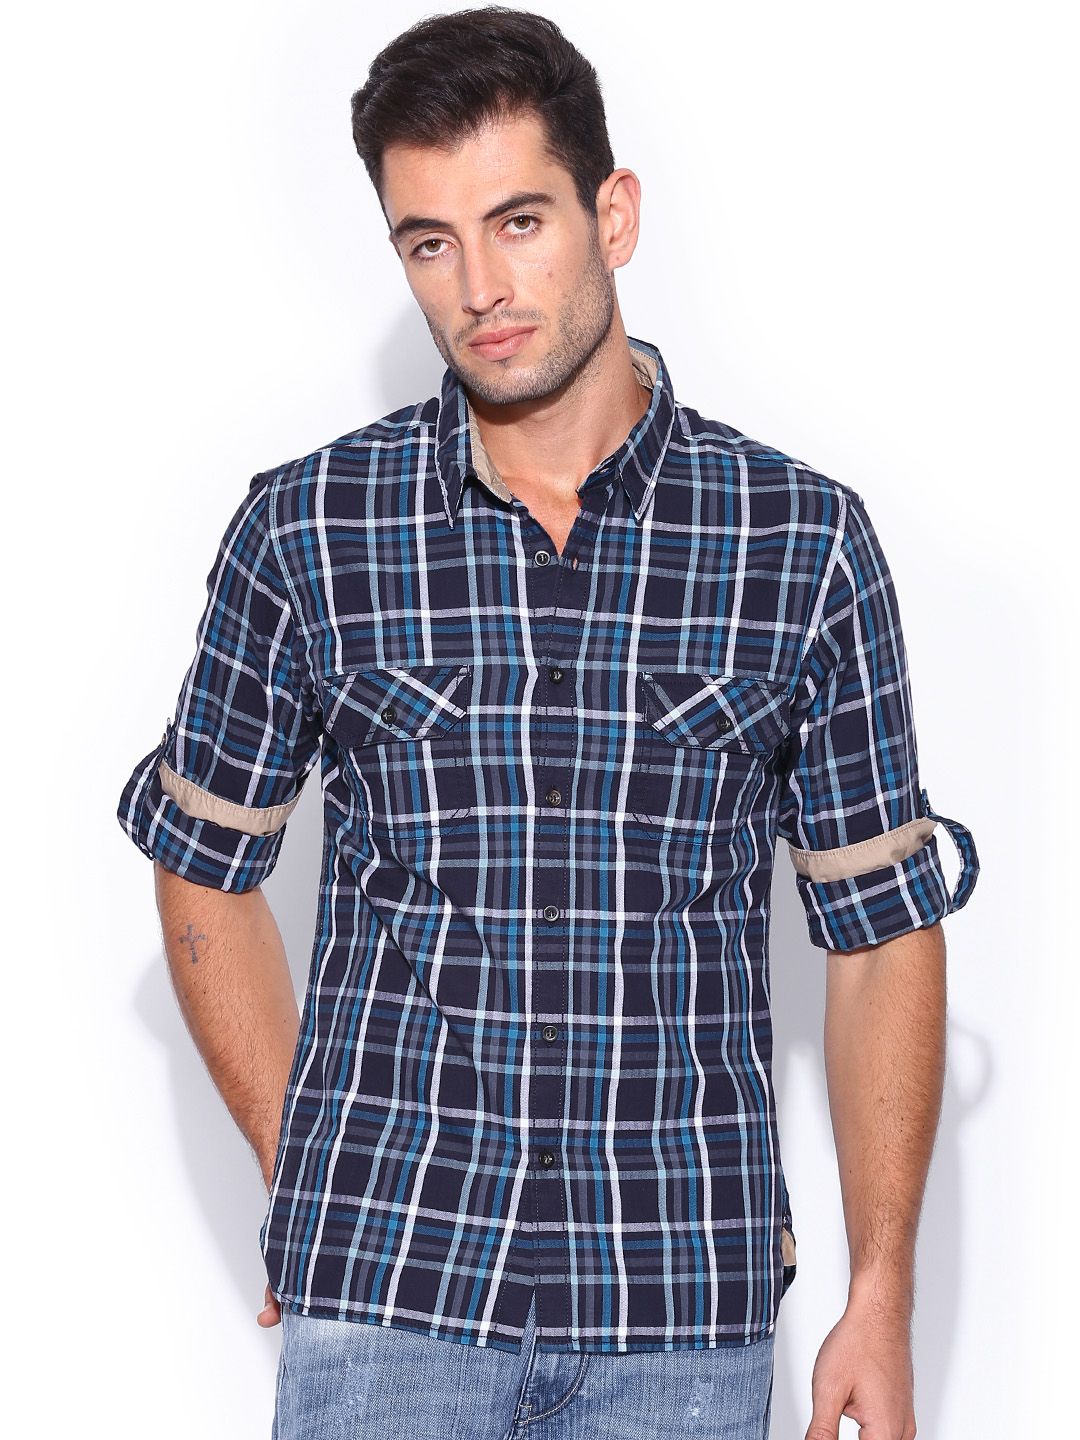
OTLS Men Laurel Black Wallet
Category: Accessories / Wallets / Wallets
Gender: Men
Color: Black
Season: Summer 2012
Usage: Casual